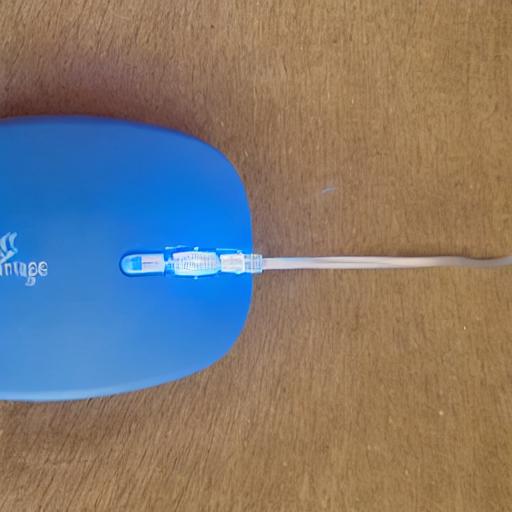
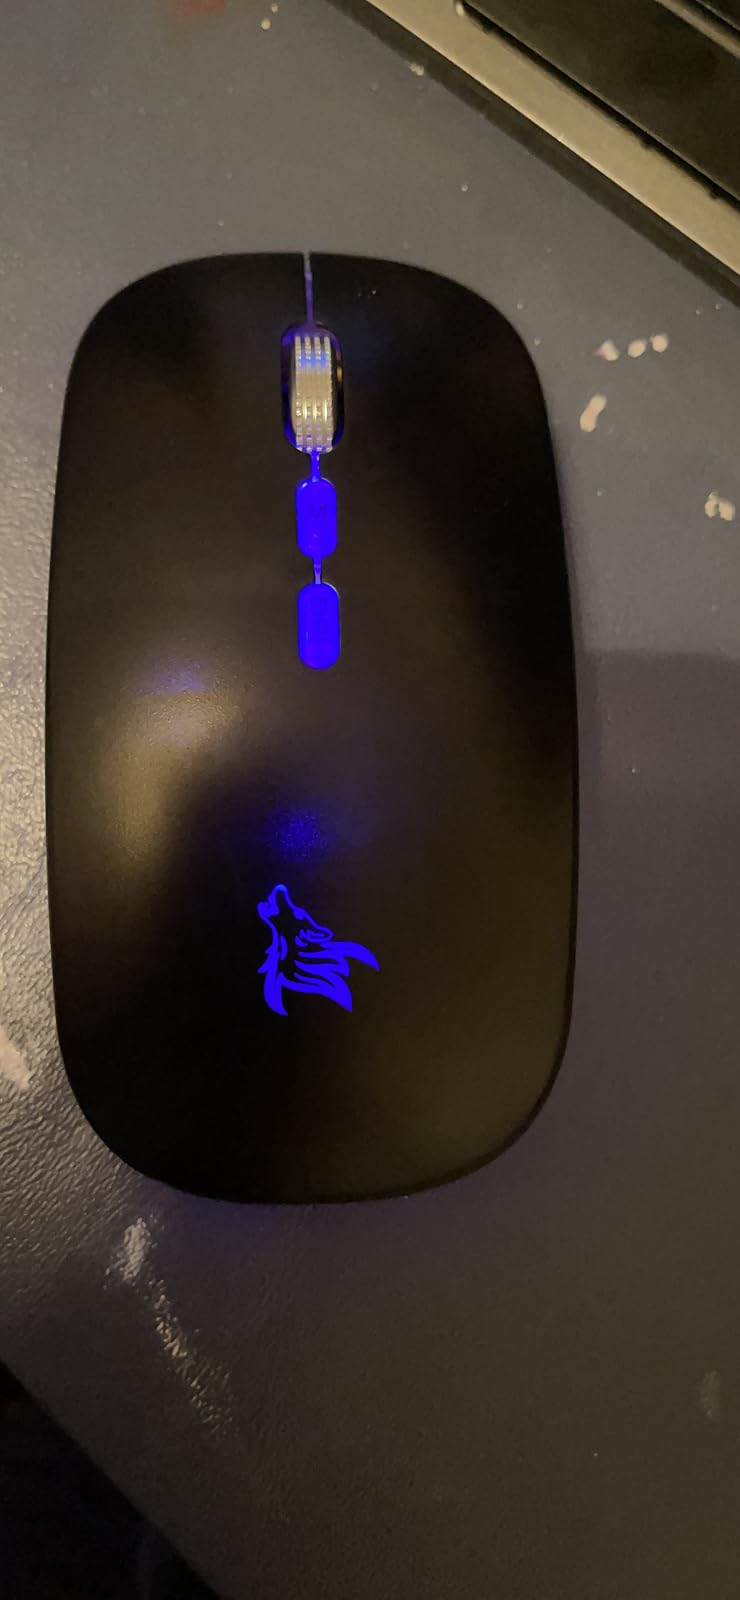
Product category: mouse
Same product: no